Flight/Risk

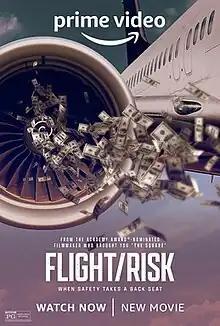
Official poster

Flight/Risk is a 2022 American documentary film that examines the crashes of two Boeing 737 MAX planes through the perspective of surviving family members, lawyers, and whistleblowers. It is directed by Karim Amer and Omar Mullick.